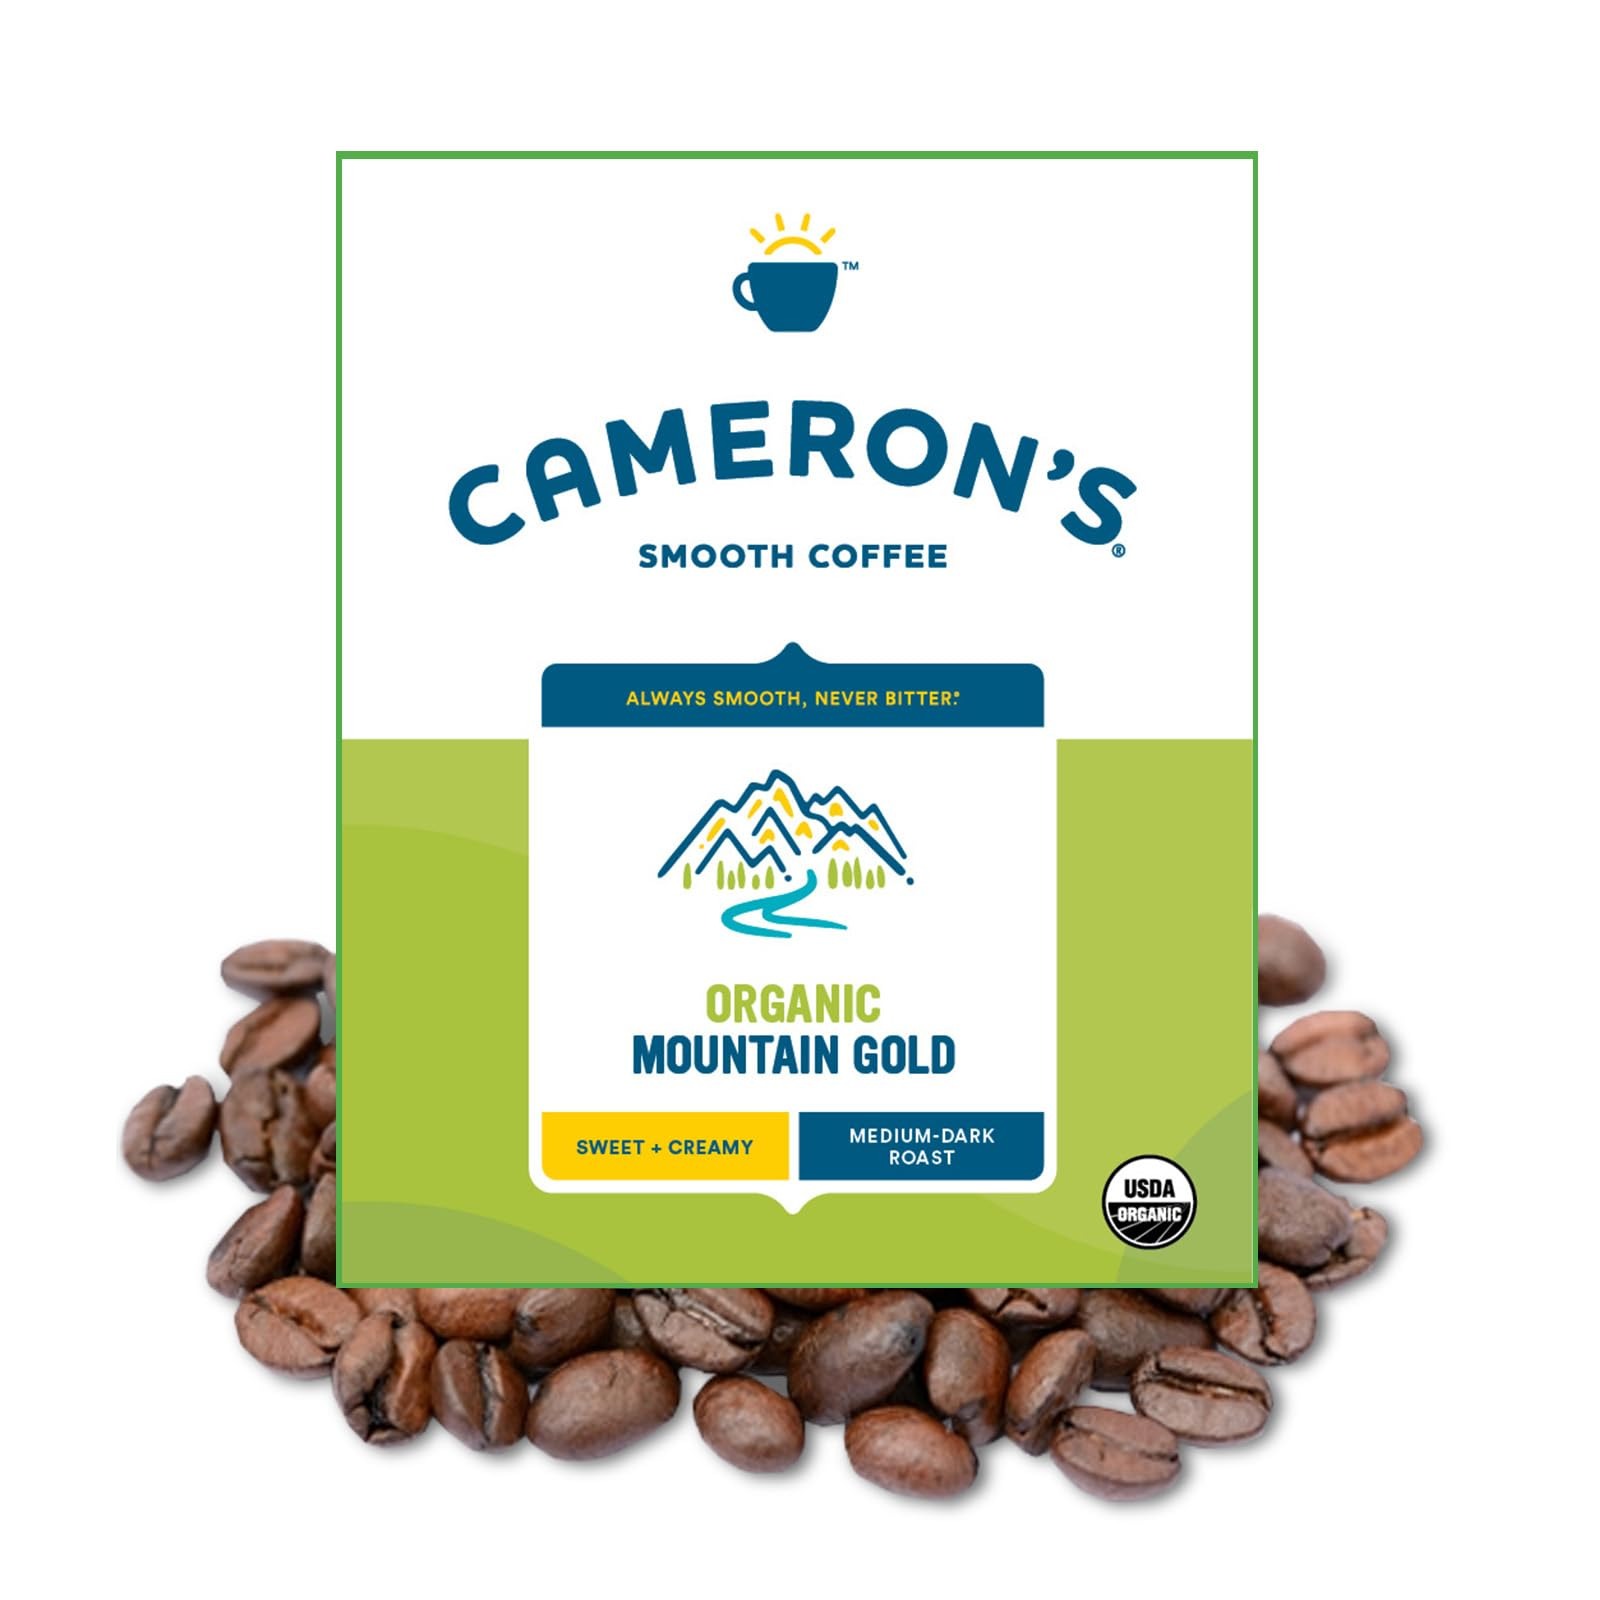
Item Name: Cameron's Coffee Roasted Whole Bean Coffee, Organic Mountain Gold, 4 Pound
Bullet Point 1: UNIQUELY HANDCRAFTED COFFEE: One, four pound bag of Cameron’s Organic Mountain Gold Blend. We craft Cameron's Coffee to be the smoothest, most flavorful coffee possible. Our coffee is sustainable, hand-crafted, and small-batch roasted.
Bullet Point 2: RICH AND FLAVORFUL: You'll move mountains for this Organic blend! Mellow and sweet with a creamy body and clean finish.
Bullet Point 3: ORGANIC BLENDS: Our organic blends are farmed using natural pest management and fertilization, providing a natural choice for your kitchen while protecting biodiversity and land stewardship.
Bullet Point 4: SUSTAINABLY SOURCED: From roasting in small batches to reducing water consumption, Cameron’s Coffee is committed to making every day brighter. Creating positive change mean caring about our coffee, farmers, and the environment.
Bullet Point 5: QUALITY FIRST: We choose only the top 10% of beans in the world, hand-crafted to perfection. Never over-roasted.
Value: 64.0
Unit: Ounce

Price: 28.94